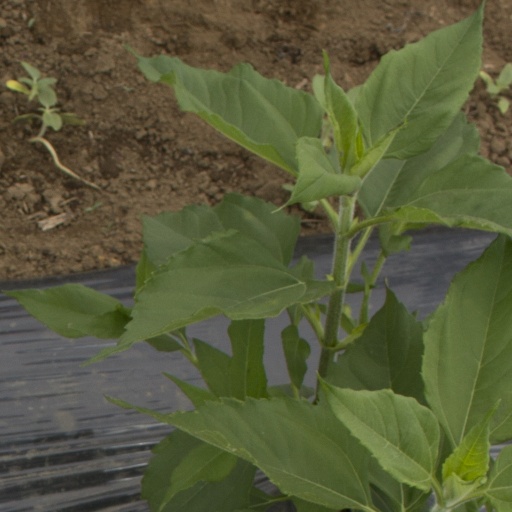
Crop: Jerusalem artichoke